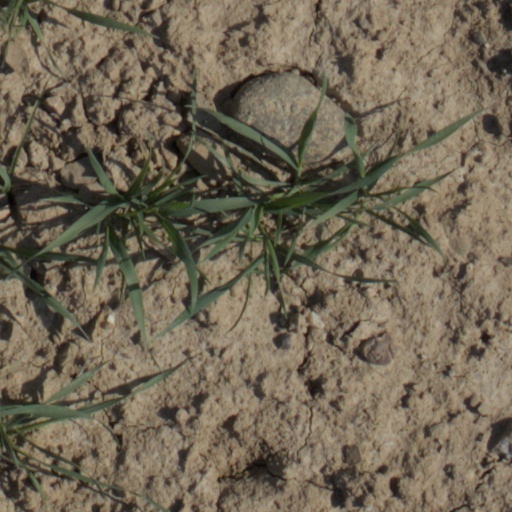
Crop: wheat